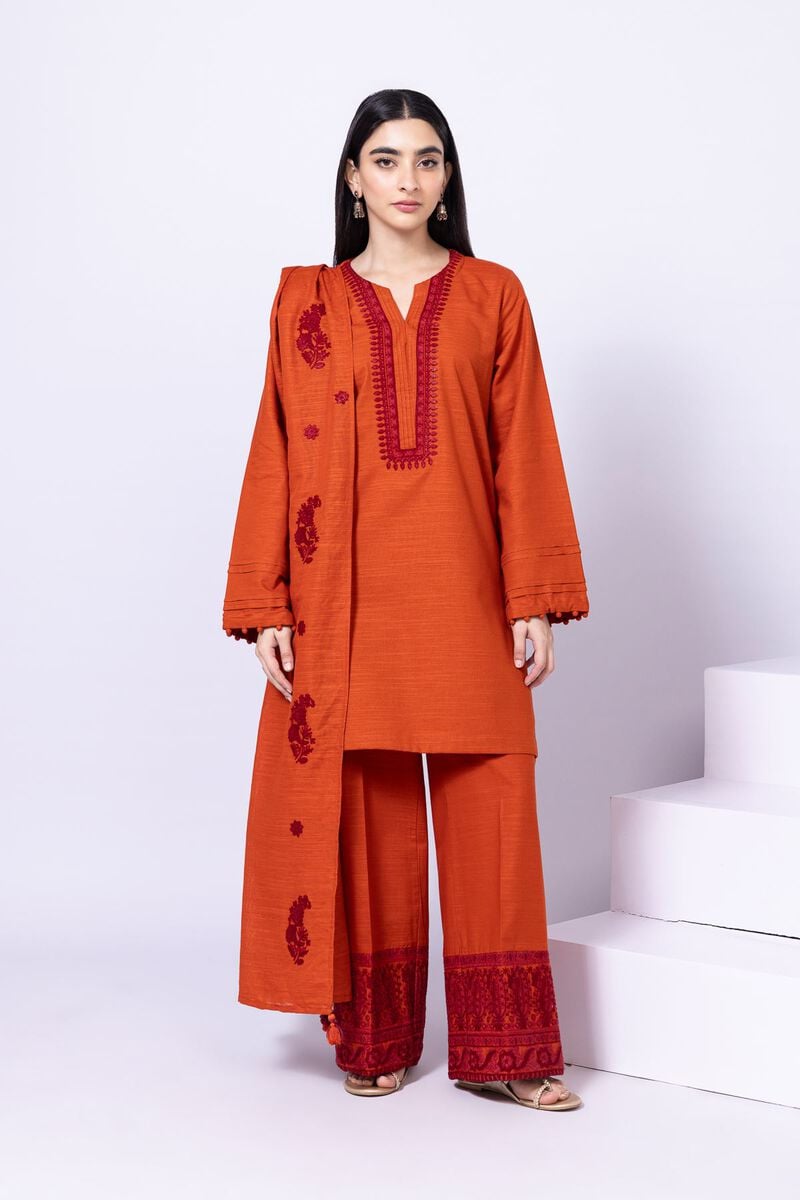
rust embroidered chiffon tunic